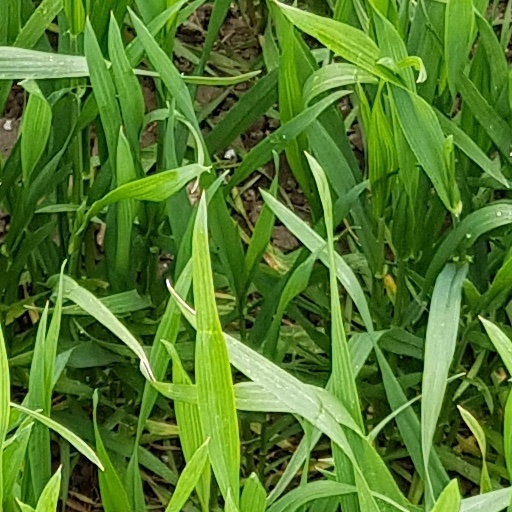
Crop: wheat